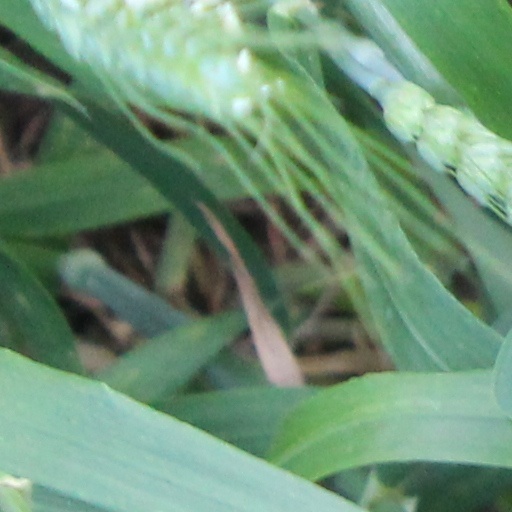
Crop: wheat